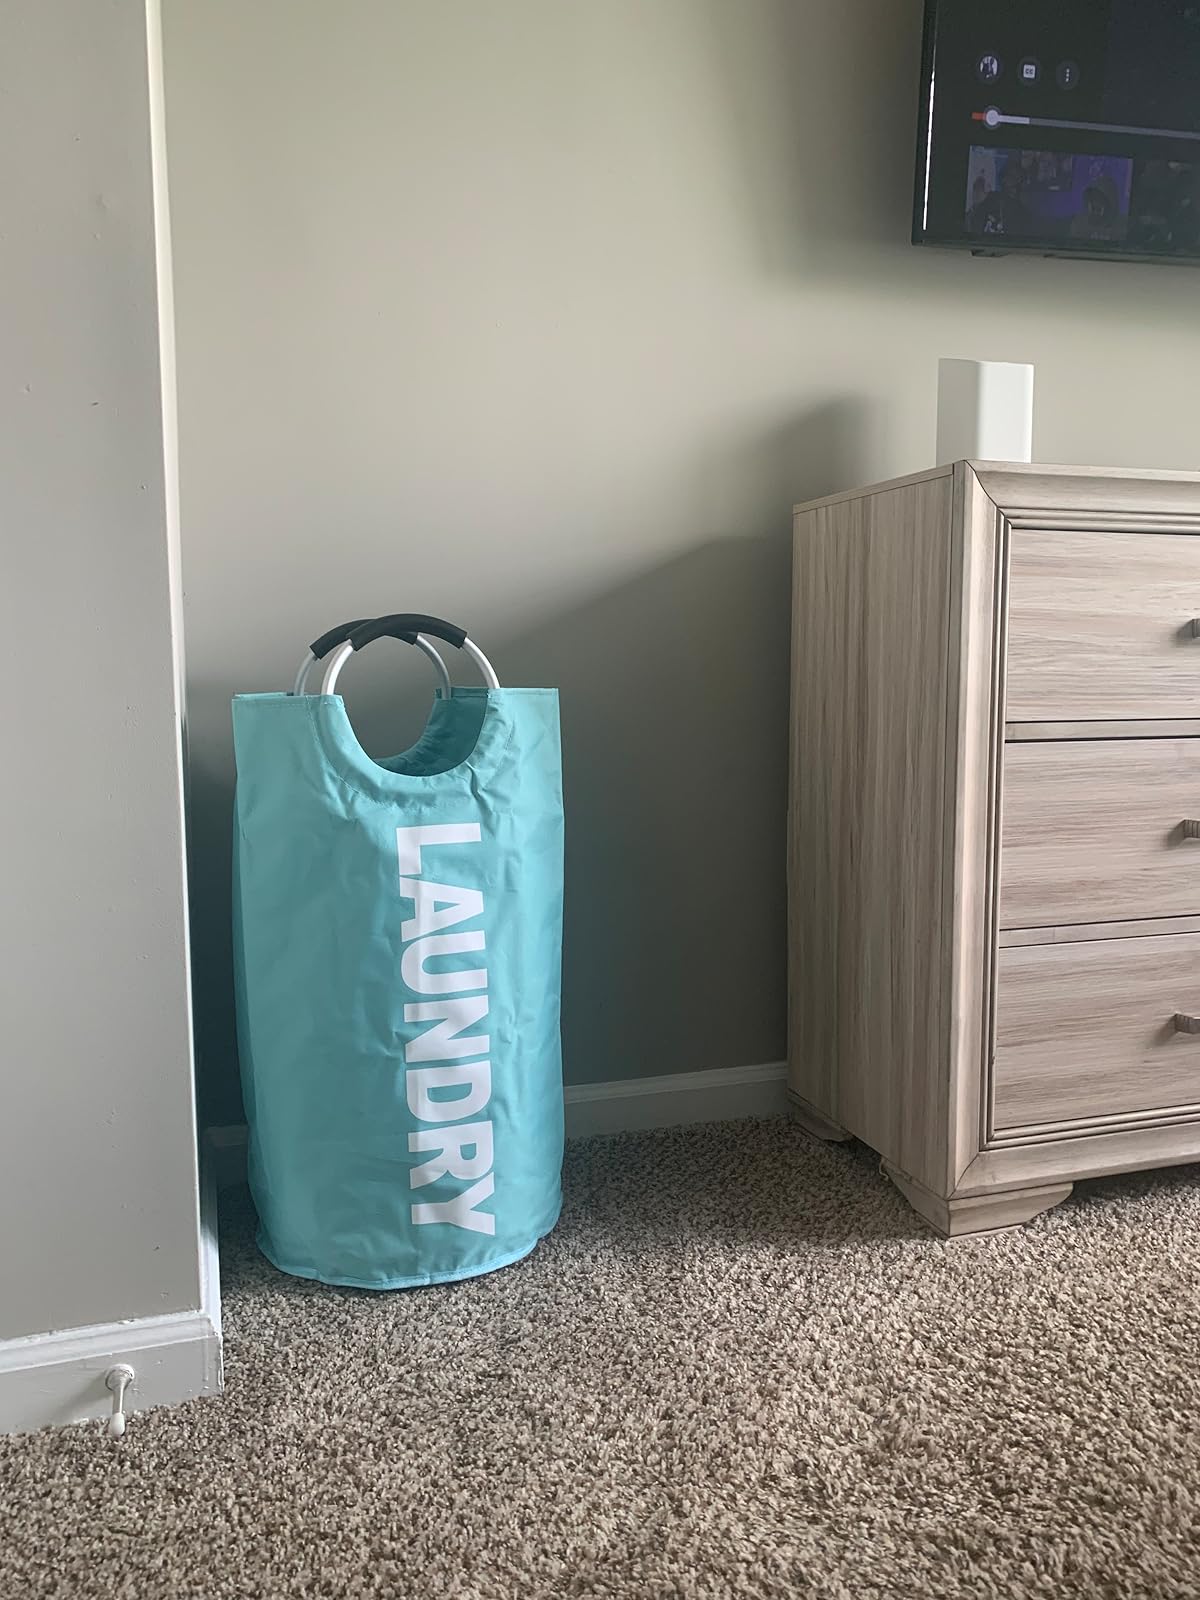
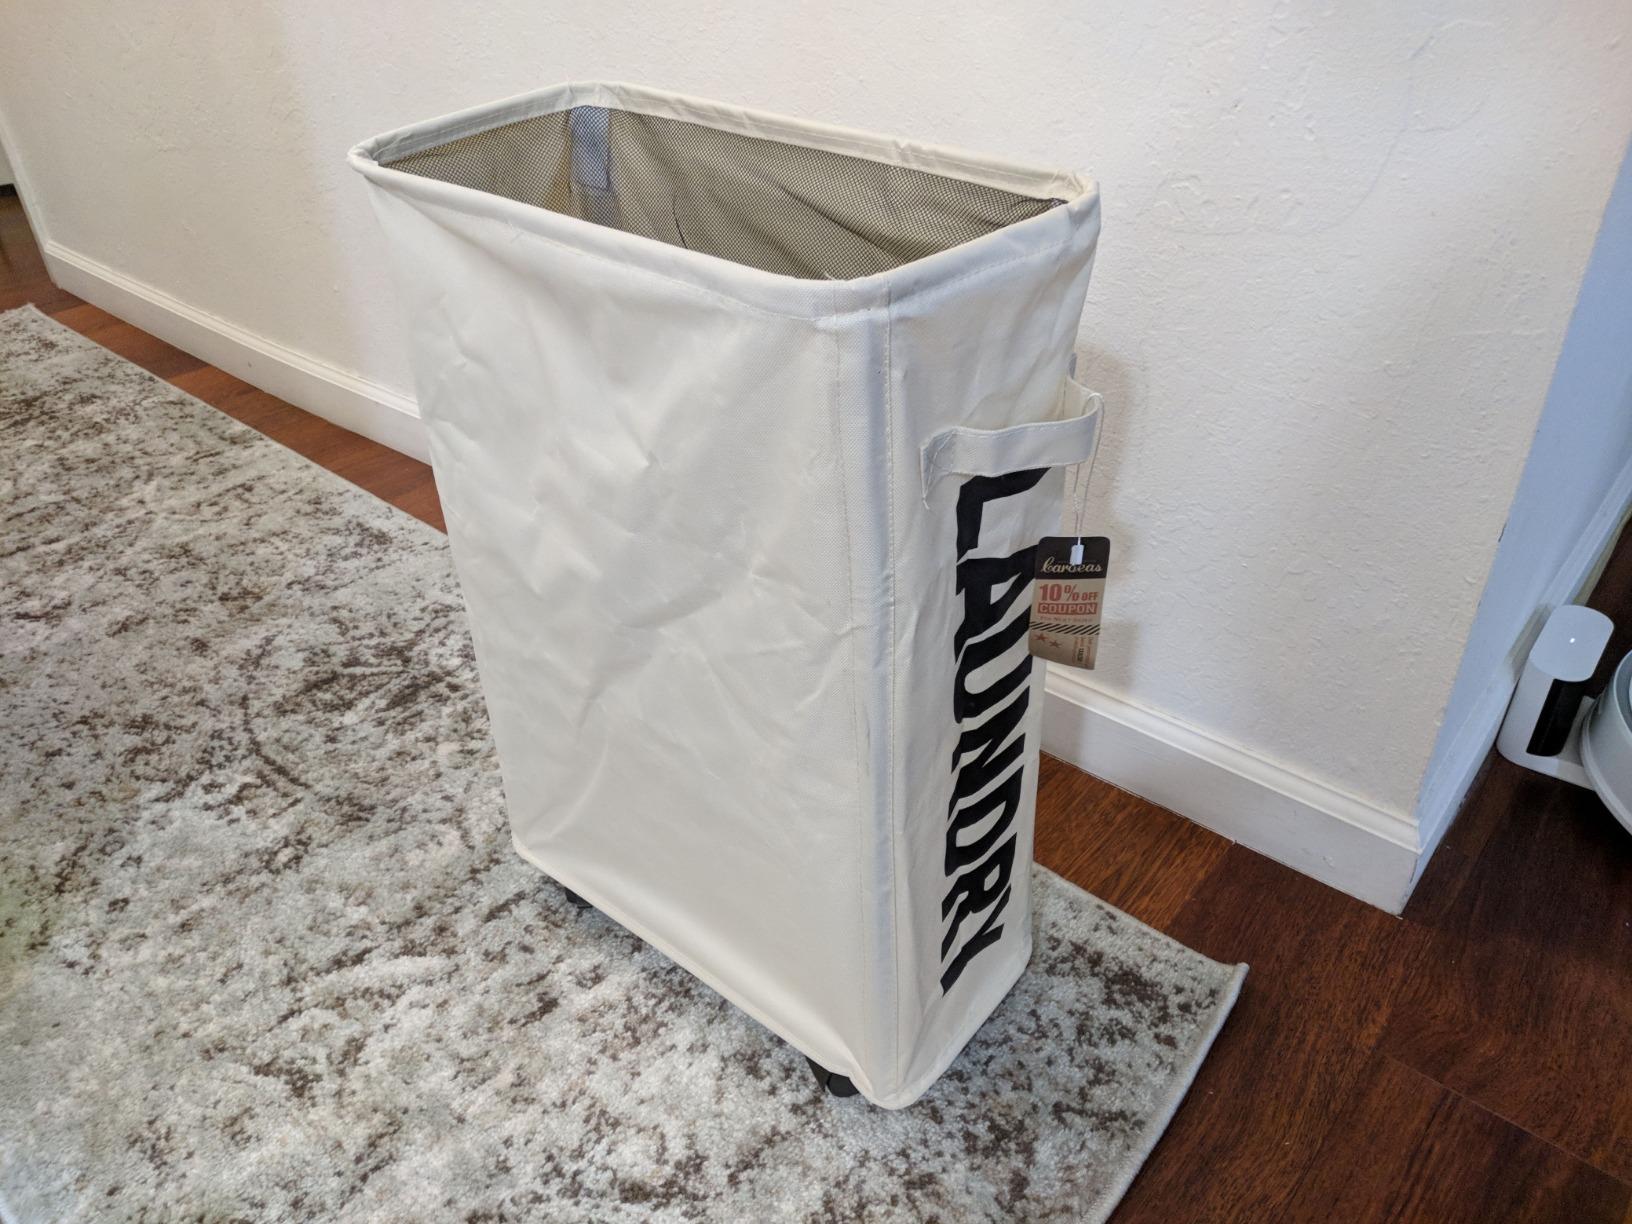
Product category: items_hamper
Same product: no